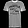
Label: T - shirt / top